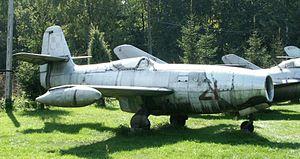
Yakovlev est un constructeur aéronautique russe. Le préfixe du bureau d'étude est le Yak. Le bureau d'étude fut fondé par Alexandre Sergueïevitch Yakovlev en 1934 sous le nom de OKB-115.